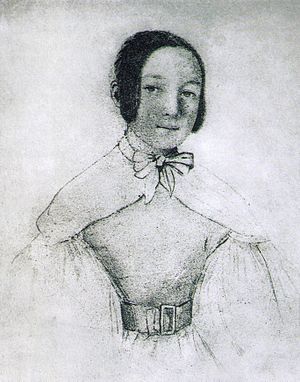
Frédéric Chopin / Biografi / Paris
Maria Wodzińska